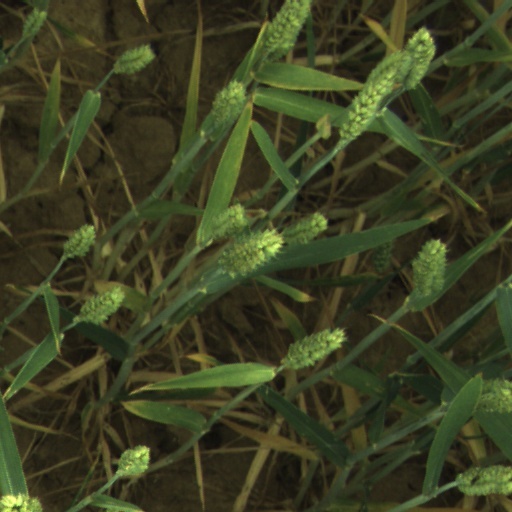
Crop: wheat